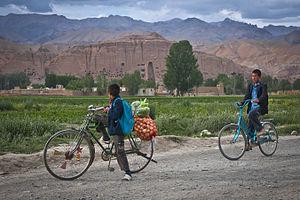
AFRANE est une organisation non gouvernementale créée en 1980 avec deux objectifs statutaires : apporter une aide humanitaire aux populations afghanes sinistrées et informer sur l’Afghanistan. Des comités régionaux se sont créés un peu partout en France et relayent son action.